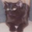
Label: cat